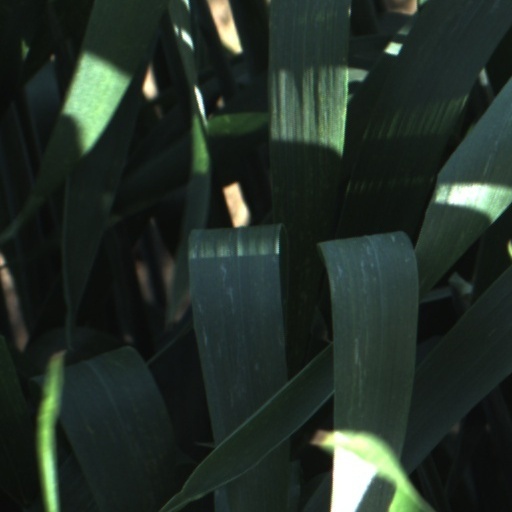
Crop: wheat